Whittington Castle

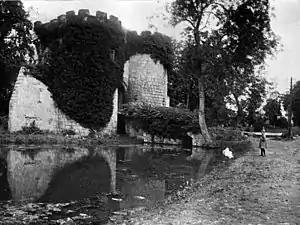
This photograph of Whittington Castle before its recent renovation was published in Thos D. Murphy's work "In Unfamiliar England" (1910).

The castle fronts onto the old line of the Holyhead Road and was thus noticed by visitors. William Lloyd undertook the restoration of the gatehouse in about 1808, letting it as a farmhouse. This continued to be occupied as a house until the 1990s.